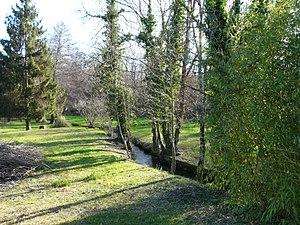
Ruisseau la Belle en contrebas du bourg de Monsec, Dordogne, France. Vue prise en direction de l'amont.
Monsec est une ancienne commune française située dans le département de la Dordogne, en région Nouvelle-Aquitaine.